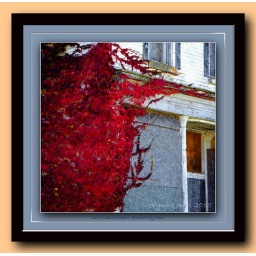
Ivy snakes its way towards the door of an abandoned building in Camlachie, Ontario.